Mercury's magnetic field

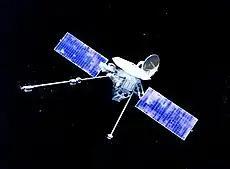
Data from "Mariner 10" led to the discovery of Mercury's magnetic field.

Before 1974, it was thought that Mercury could not generate a magnetic field because of its relatively small diameter and lack of an atmosphere. However, when "Mariner 10" made a fly-by of Mercury (somewhere around April 1974), it detected a magnetic field that was about 1/100 the total magnitude of Earth's magnetic field. But these passes provided weak constraints on the magnitude of the intrinsic magnetic field, its orientation and its harmonic structure, in part because the coverage of the planetary field was poor and because of the lack of concurrent observations of the solar wind number density and velocity. Since the discovery, Mercury's magnetic field has received a great deal of attention, primarily because of Mercury's small size and slow 59-day-long rotation.